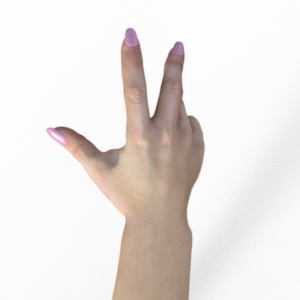
Label: scissors